St-Rémi-de-Napierville Cemetery

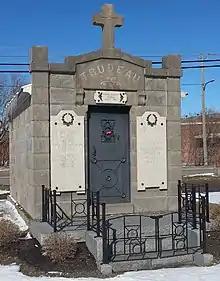
Building constructed of grey granite blocks, adorned with a cross above a metal door, and with plaques with names inscribed

St-Rémi-de-Napierville Cemetery is a small Catholic cemetery in Saint-Rémi, Quebec. It is located at 232 rue Saint-André on the south side of the street, east of rue Saint-Paul.